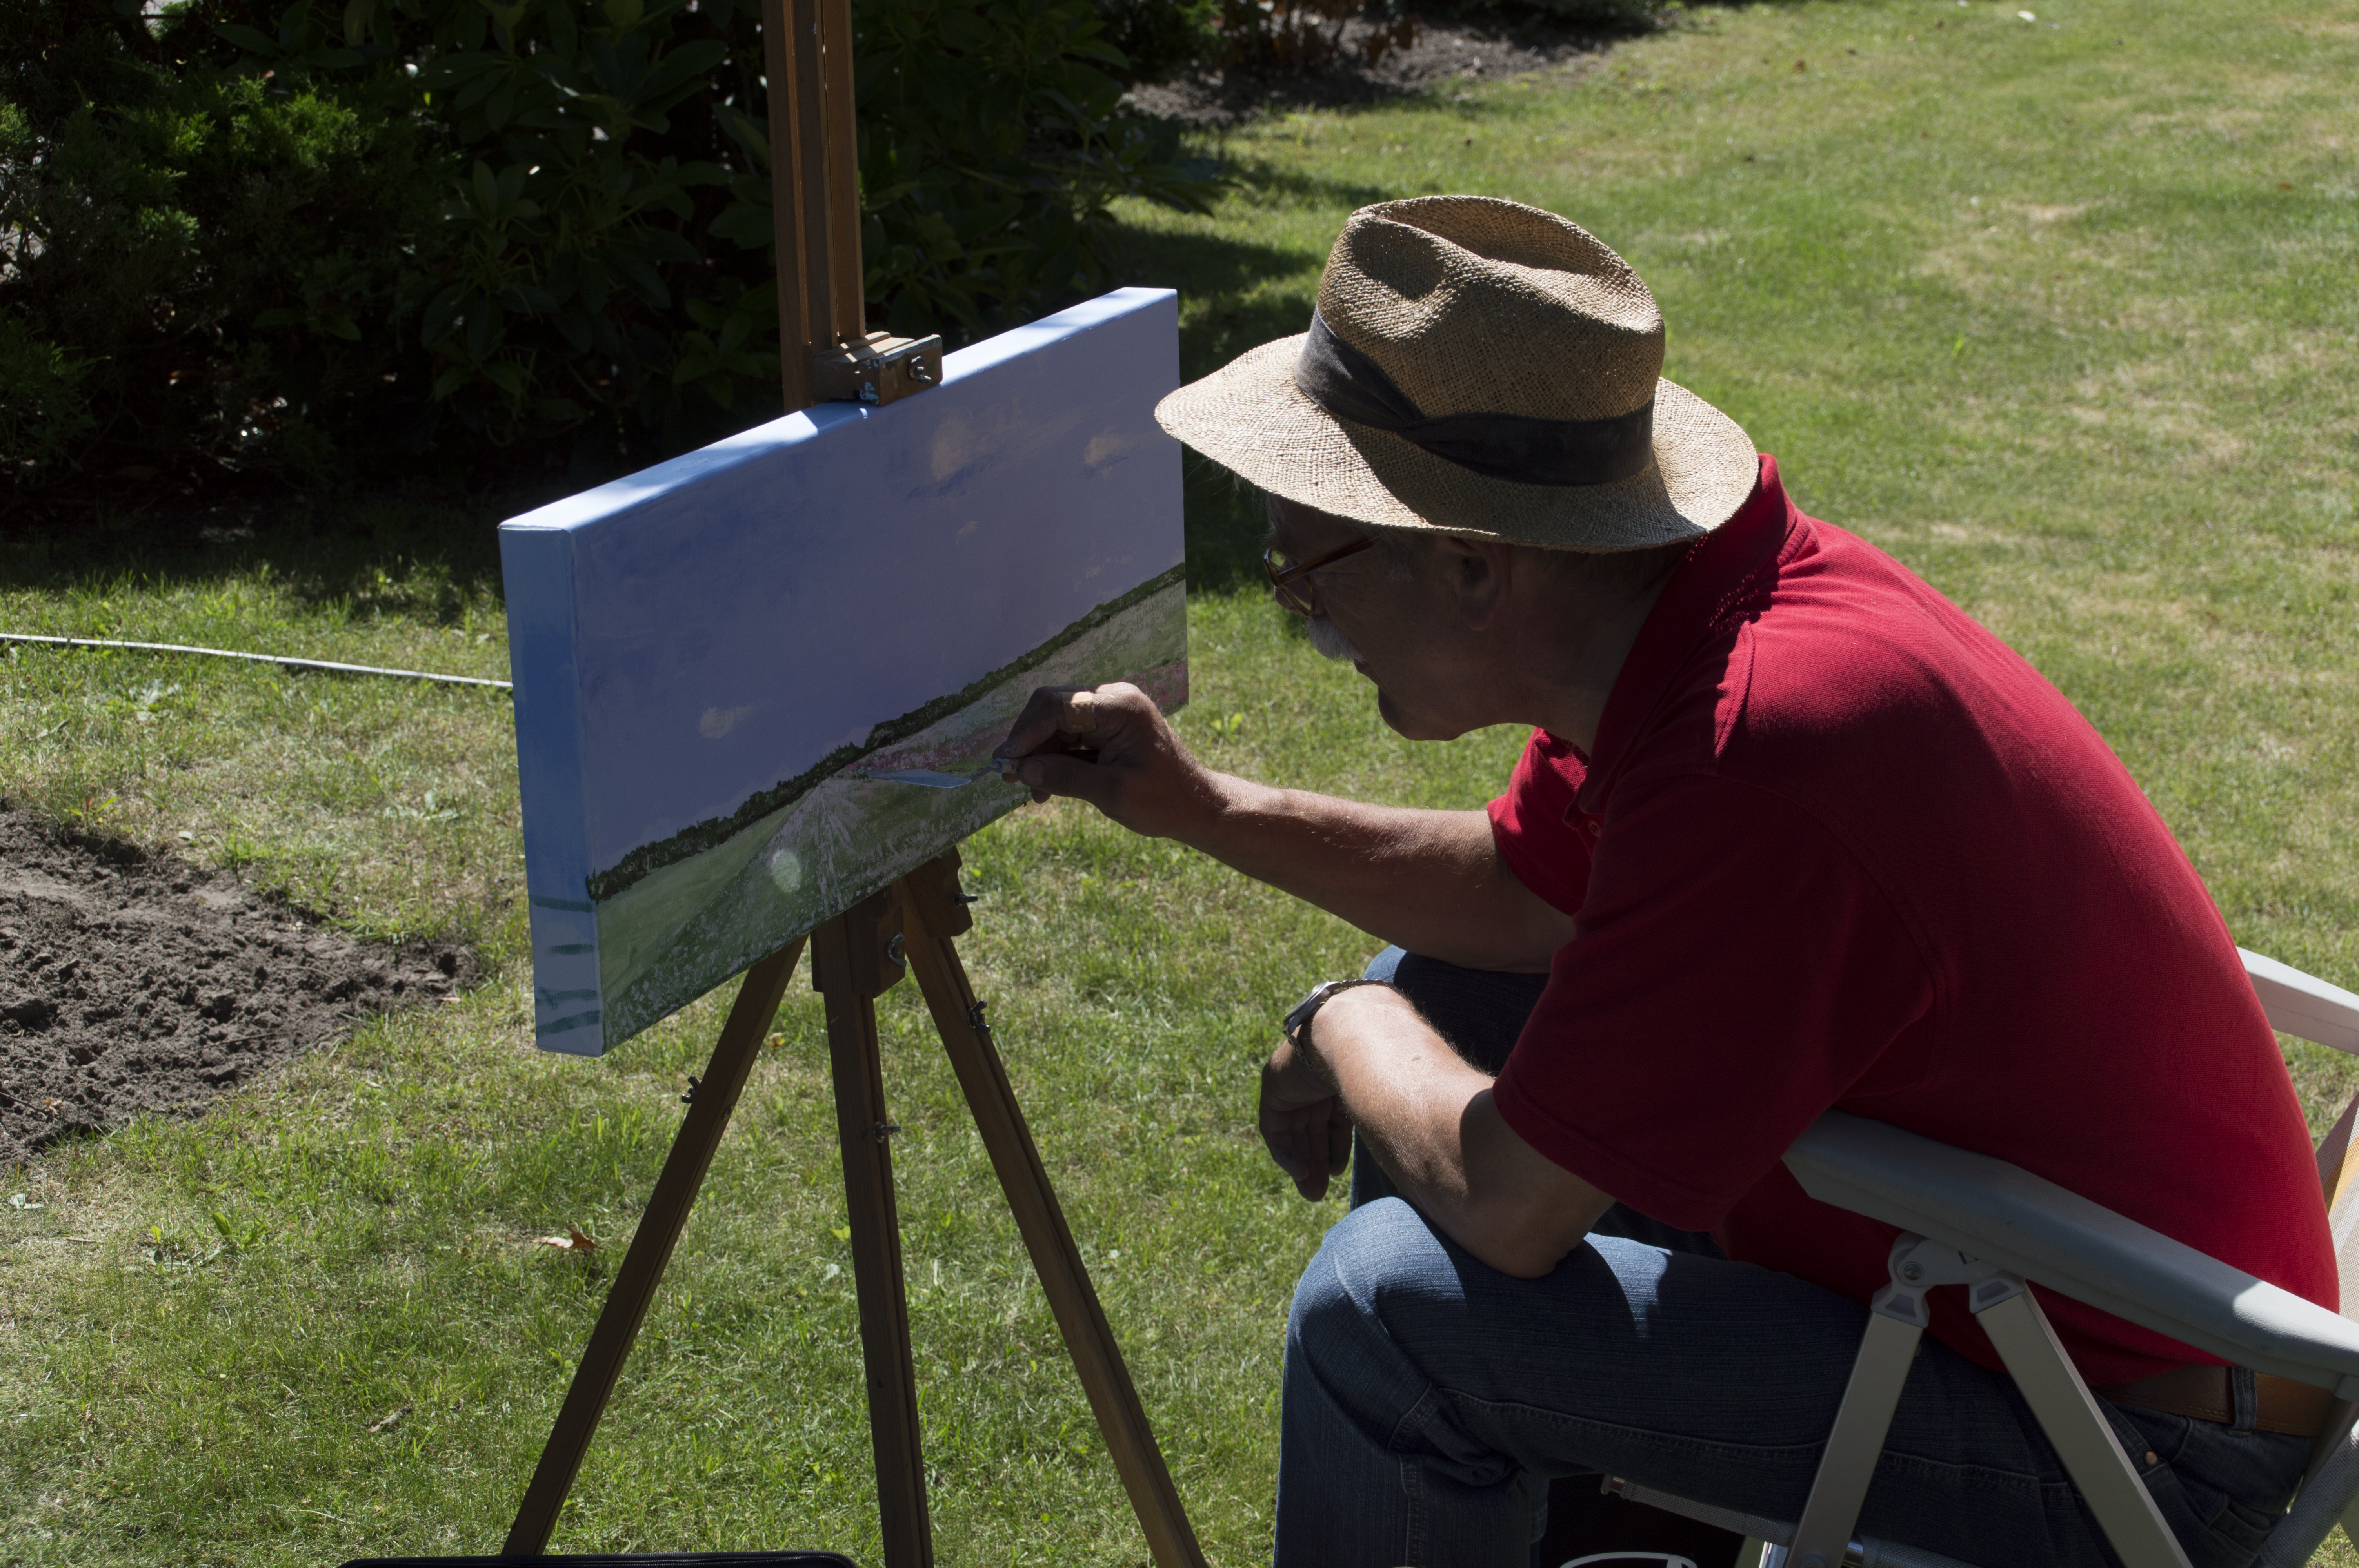
creative, brush, artist, painting, art, peel, colors, painter, shooting, shooting range, outdoor recreation, shooting sport